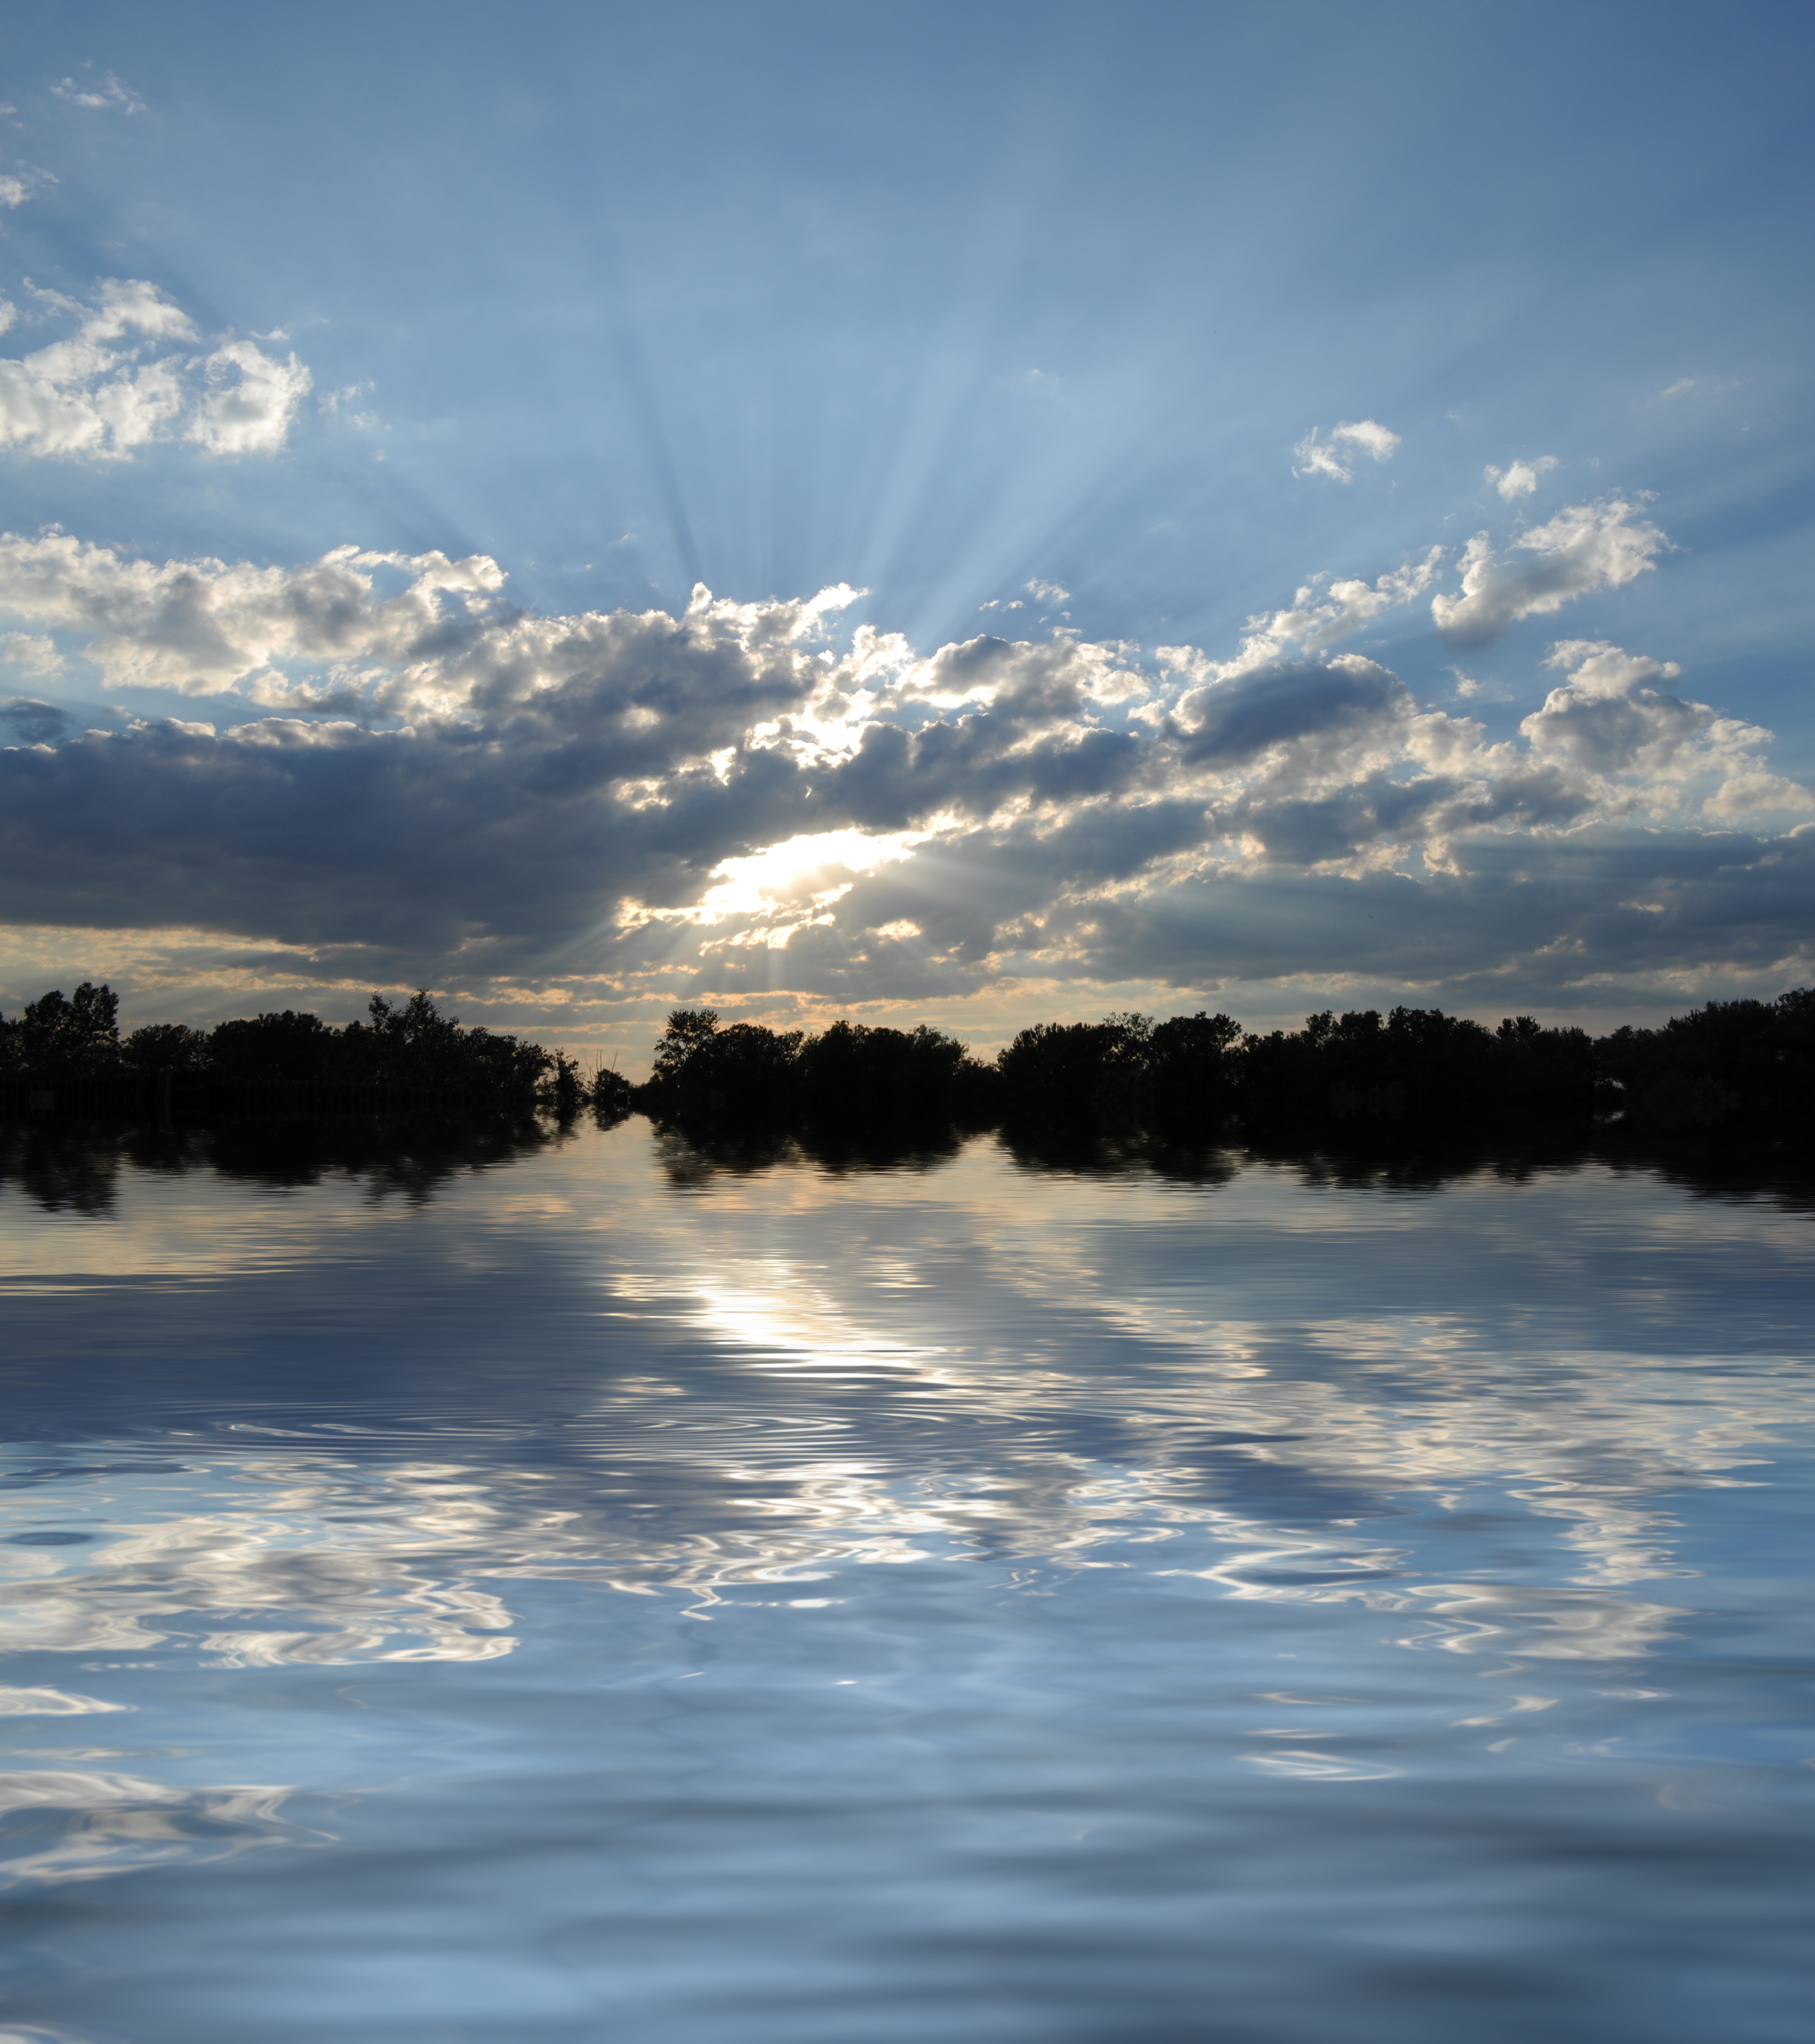
landscape, sea, nature, ocean, horizon, mountain, snow, cloud, sky, sun, sunrise, sunset, sunlight, morning, wave, lake, dawn, atmosphere, river, summer, dusk, evening, reflection, body of water, beauty, rays, loch, meteorological phenomenon, atmospheric phenomenon